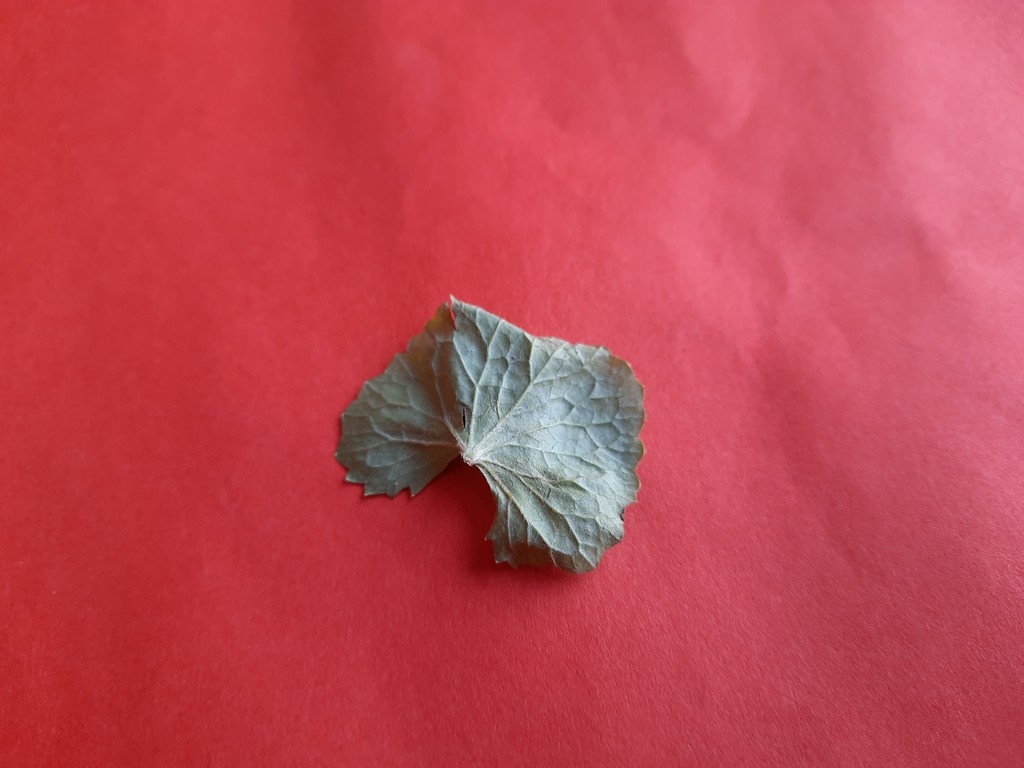
Label: Dried